Colorado Rangers

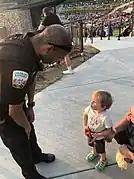
Ranger with a lost child.

The Rangers supplement agencies of varied size: small town police departments may need patrol officers for gaps in coverage and large agencies such as Denver Police Department rely upon the Colorado Rangers for a wide variety of policing functions.